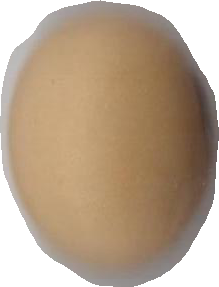
Variety: Anjasmoro